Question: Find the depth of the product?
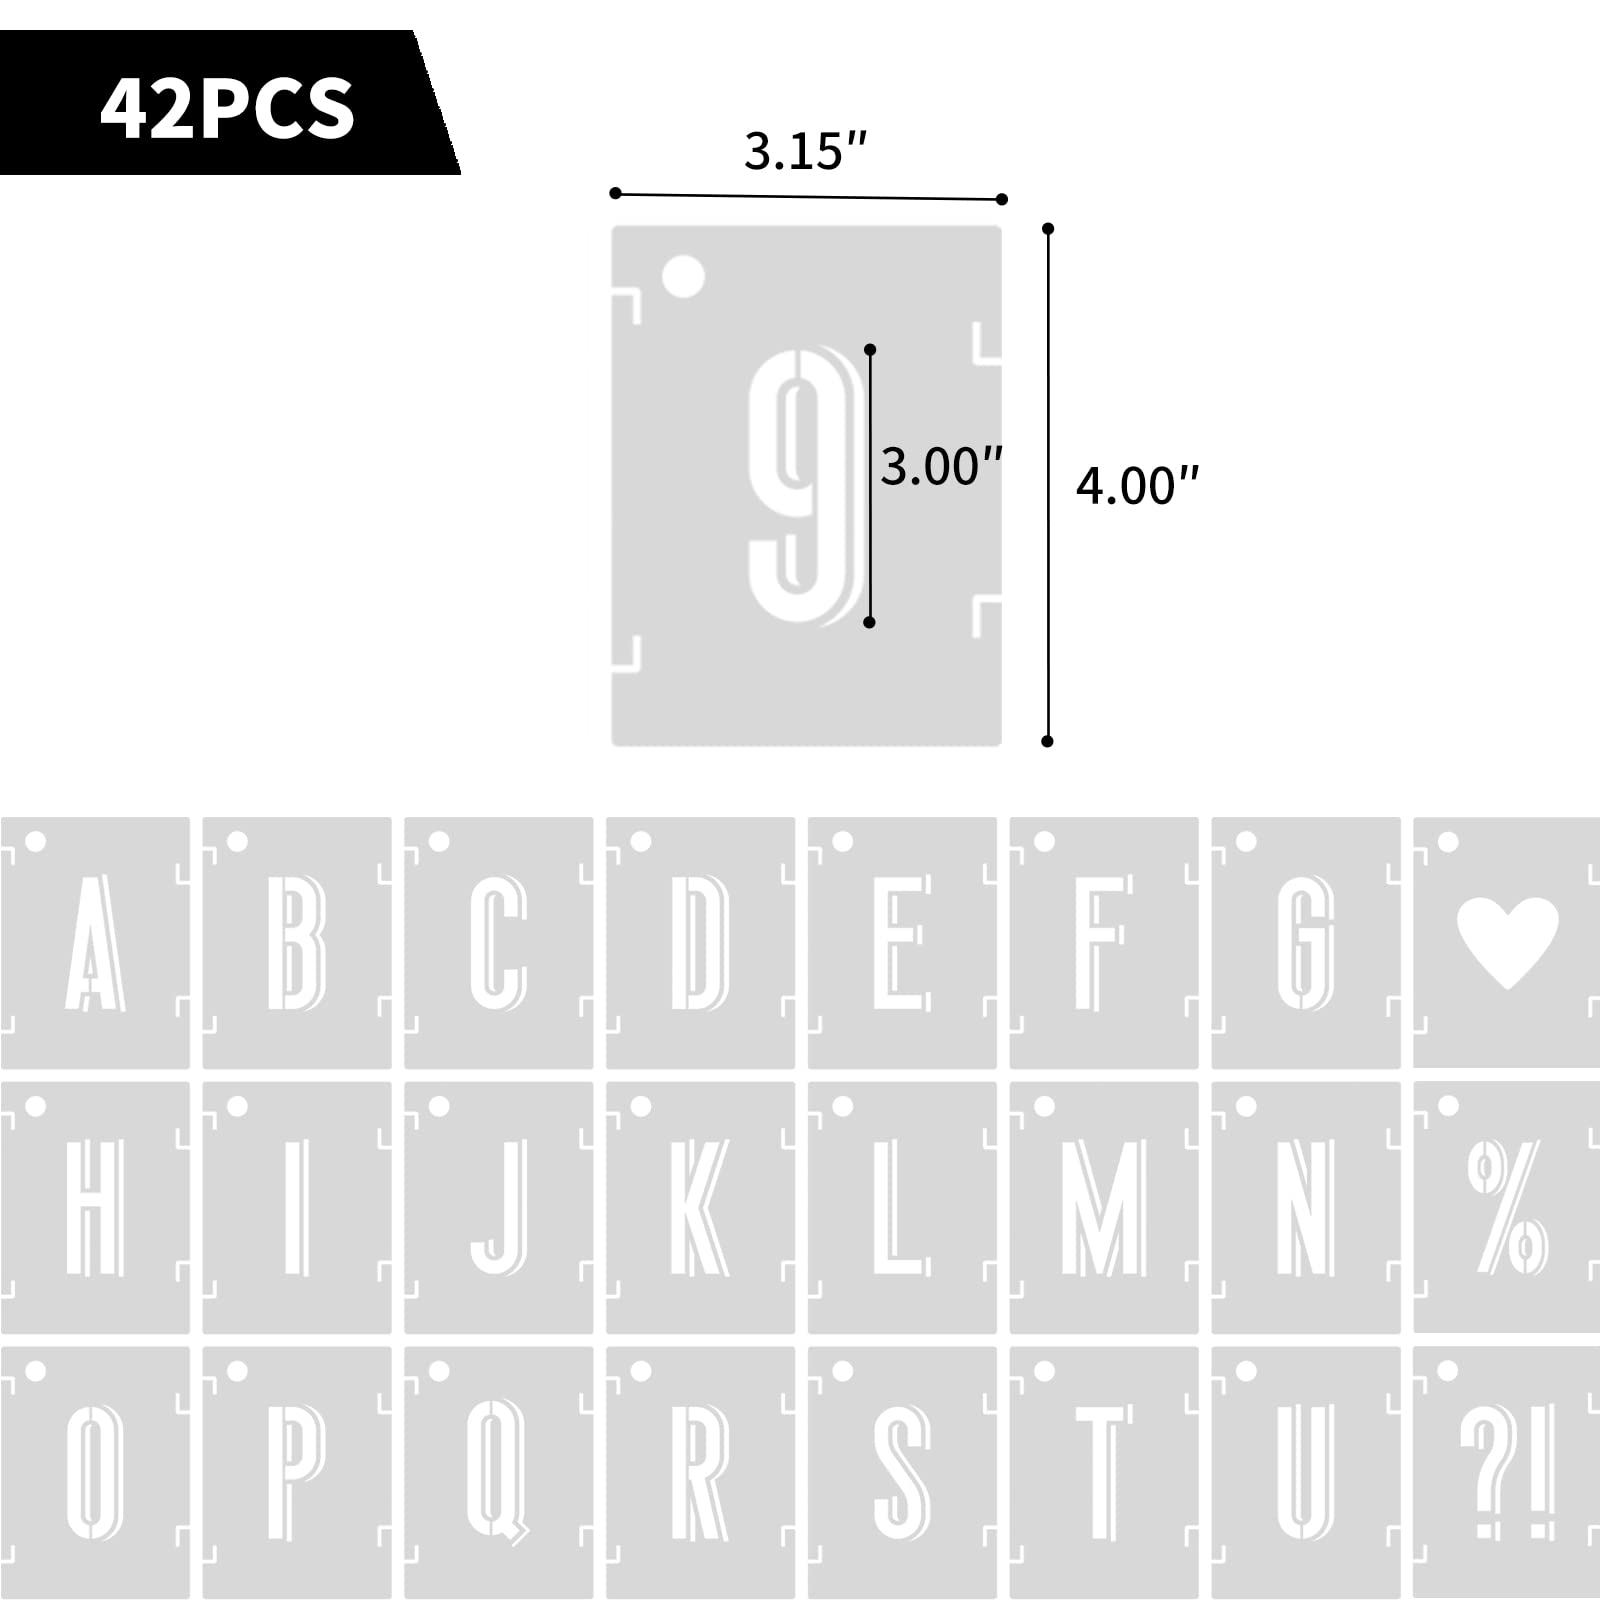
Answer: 4.0 inch